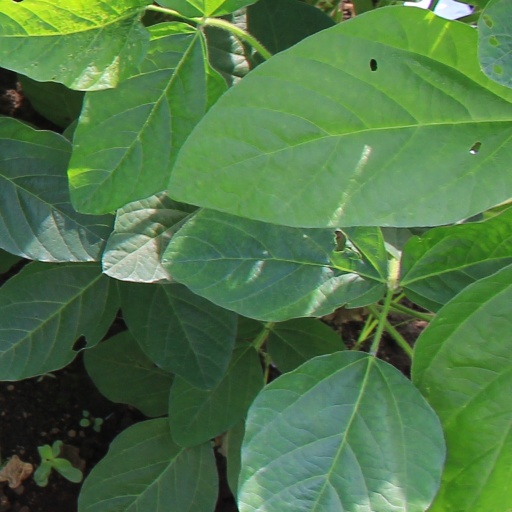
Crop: soybean